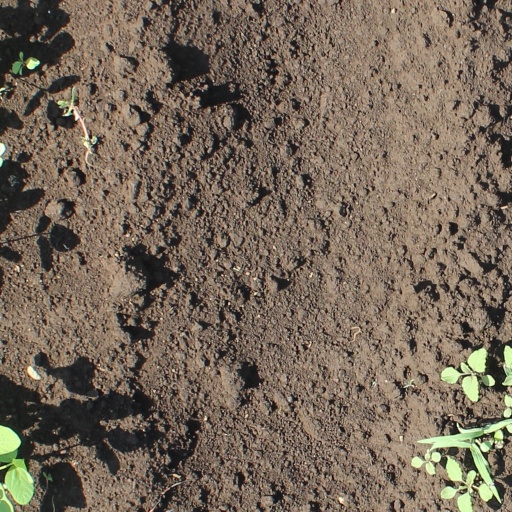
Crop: soybean